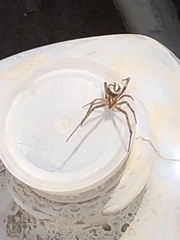
Species: Lactrodectus_hesperus